Cal Air International

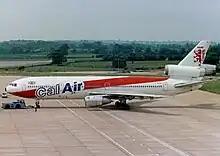
Douglas DC-10-10 of Cal Air at Manchester Airport in 1988

Cal Air’s DC-10s were mainly used on UK charter flights to the usual popular Mediterranean resorts, North Africa and the Canary Islands. Long haul destinations included Orlando & Tampa Florida, Los Angeles USA, Caribbean, Toronto & Vancouver Canada and The Gambia & Kenya in Africa. A third ex Laker Airways DC-10-10 was acquired in 1986 and re-registered G-GCAL. Occasional "ad hoc" charter work was also undertaken which saw the companies DC-10s flying to destinations all over the world.